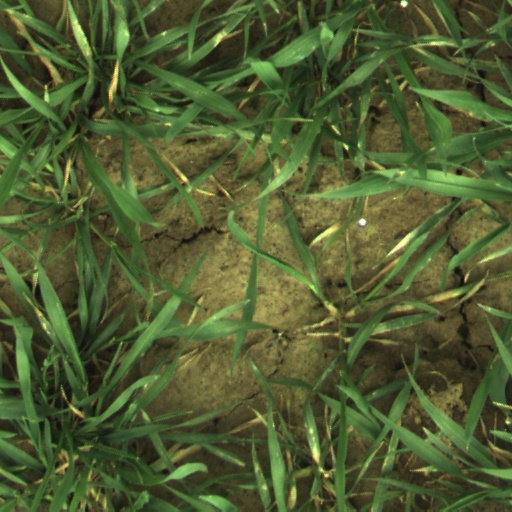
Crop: wheat